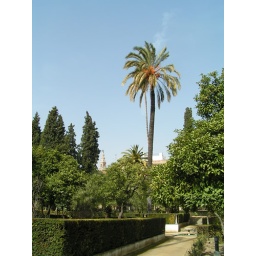
A view of the garden with a flowering palm tree and in the back La Giralda, the tower next to the cathedral.